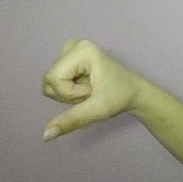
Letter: waw